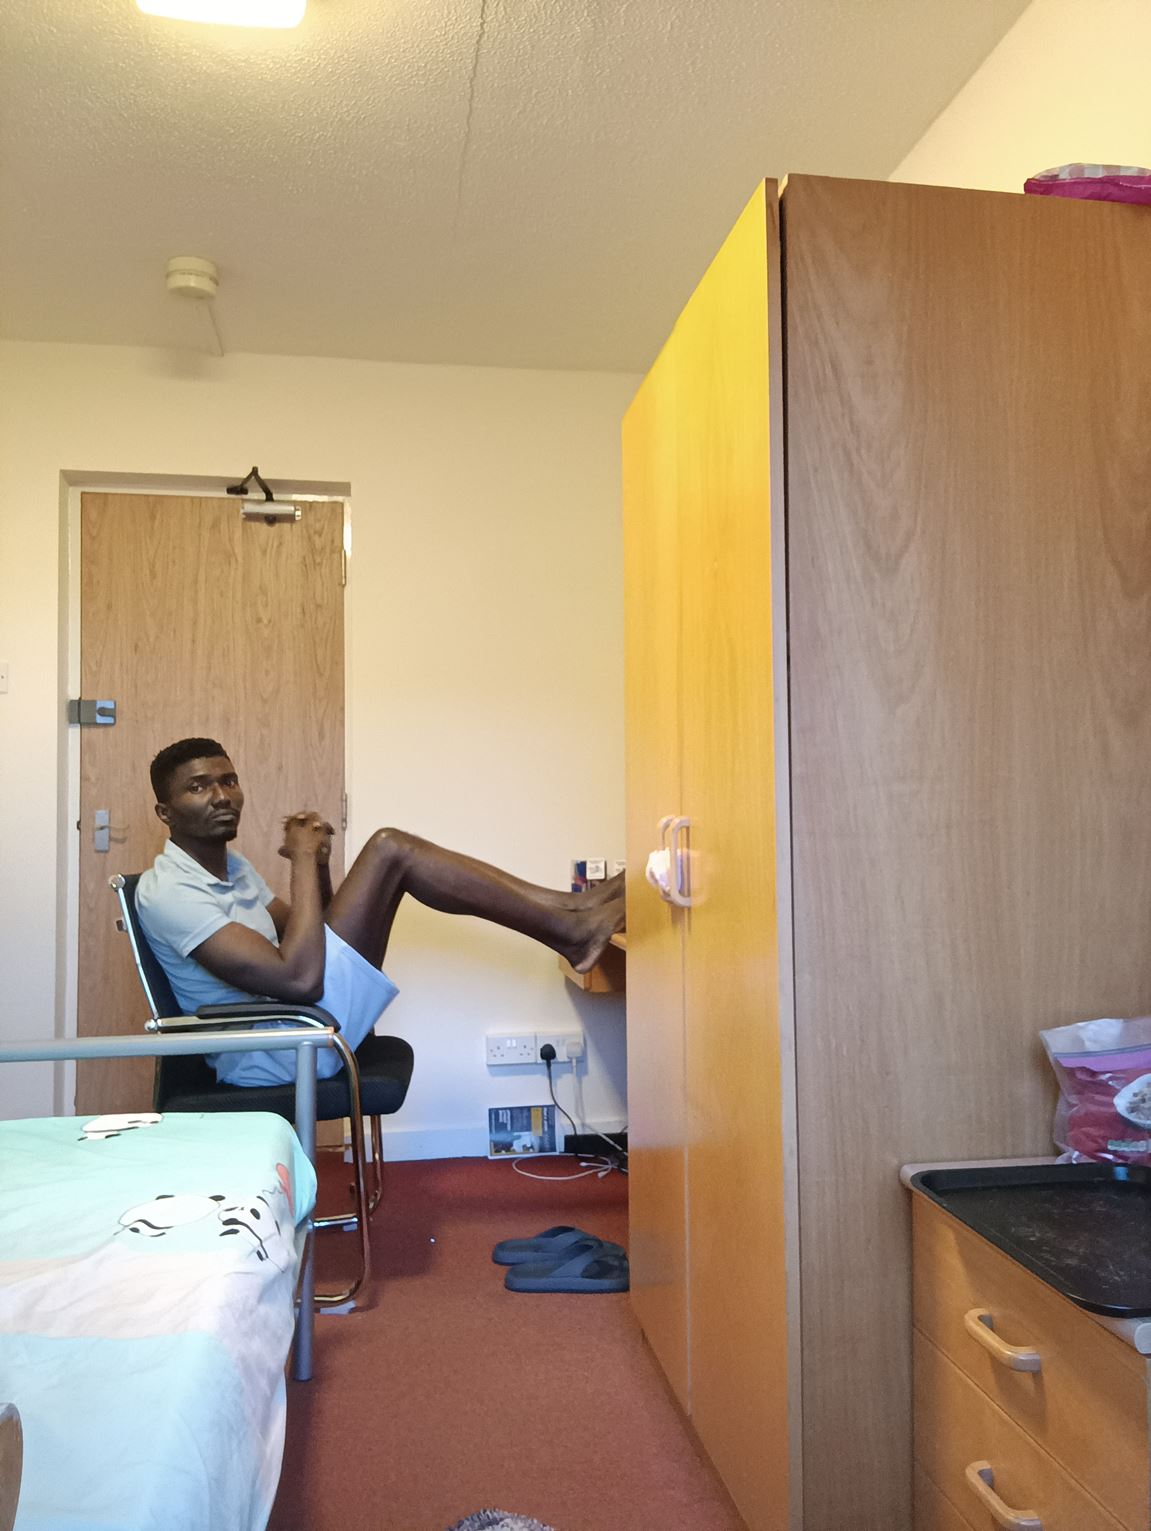
Posture: sit